History of rugby union in the United States

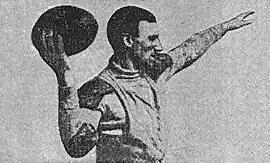
Early American footballs were essentially rugby balls, later redesigned to make them easier to throw forward.

Early European settlers in North America brought forms of medieval and traditional football with them. However, we know that in 1610, William Strachey, an English colonist at Jamestown, Virginia recorded a game played by Native Americans, called "Pahsaheman", so it is clear that they had their own codes as well. Early games appear to have had much in common with the traditional "mob football" played in England. The games remained largely unorganized until the 19th century, when intramural games of football began to be played on college campuses. Each school played its own variety of football.